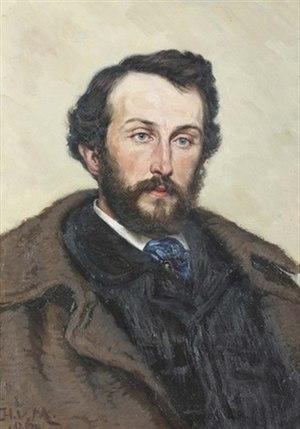
Daniel Baud-Bovy est un écrivain et historien d'art suisse.